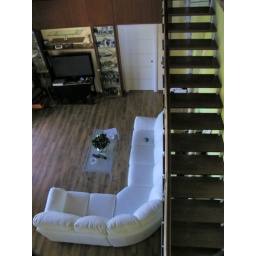
-ENG-A wooden house built by Barra&amp;amp;Barra.-ITA-Casa prefabbricata in bioedilizia costruita da Barra&amp;amp;Barra.